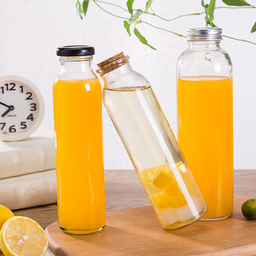
Label: glass